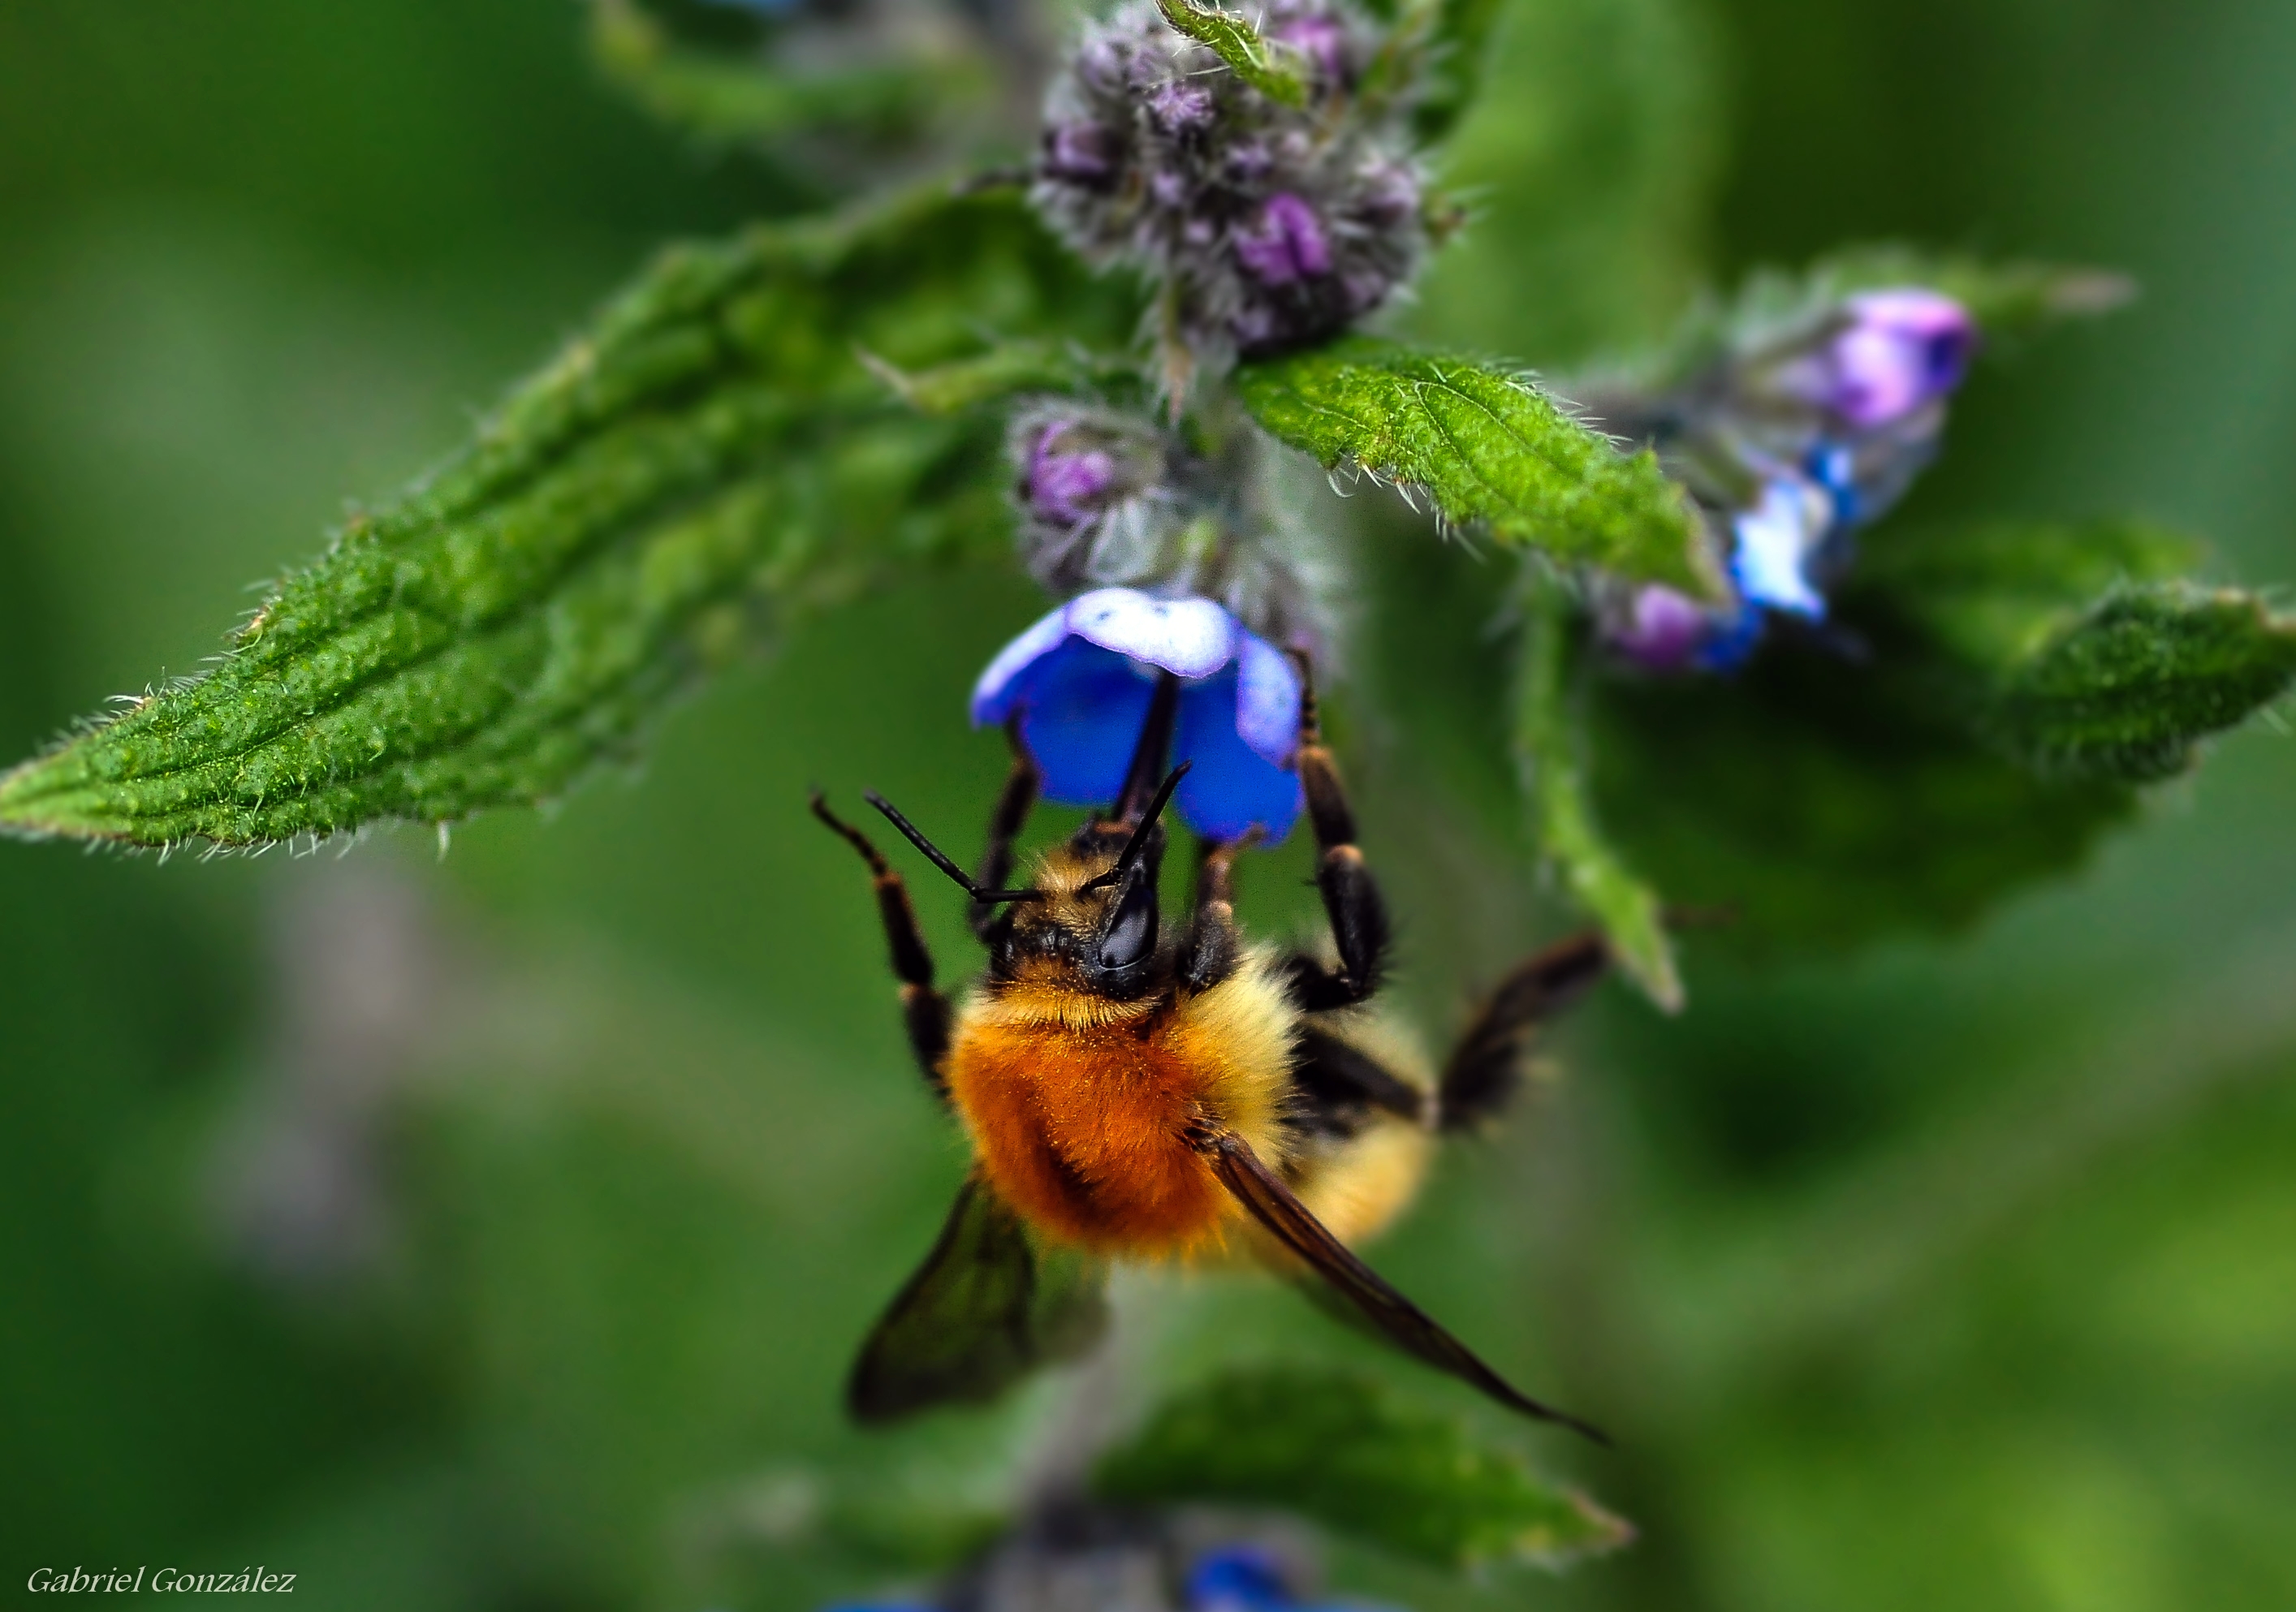
nature, plant, flower, wildlife, herb, insect, macro, flora, fauna, invertebrate, wildflower, animals, bee, naturaleza, bumblebee, nectar, ggl1, gaby1, xovesphoto, animales, gphoto, sigma105mm, ikond90, macro photography, honey bee, pollinator, membrane winged insect